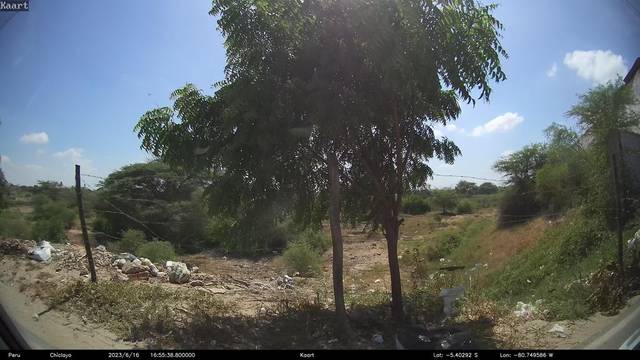
Region: Peru
Coordinates: -5.403, -80.75